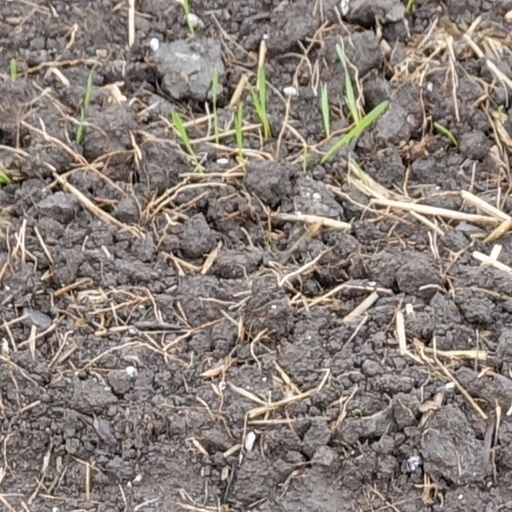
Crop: wheat